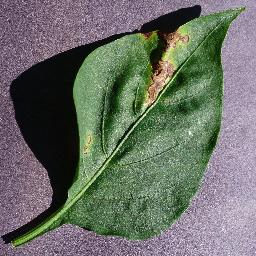
Label: Pepper,_bell___Bacterial_spot